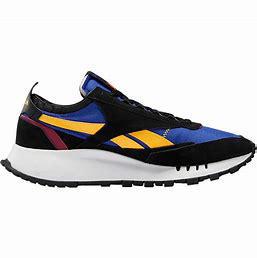
Brand: Reebok
Model: Cl Legacy